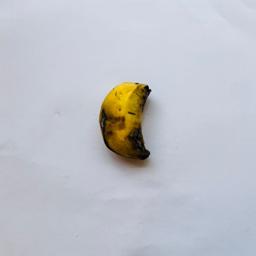
Banana variety: Sabri Kola